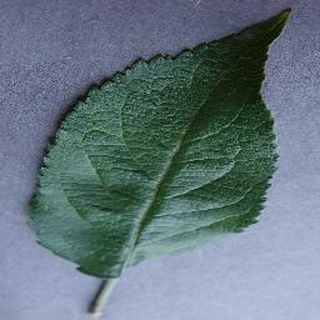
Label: healthy_apple